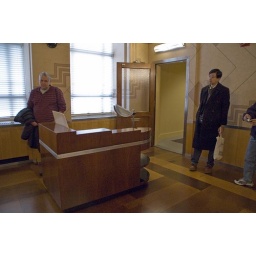
Secretary's office in Union Terminal. The room was restored based on photographs. The desk was the original secretary's actual desk.